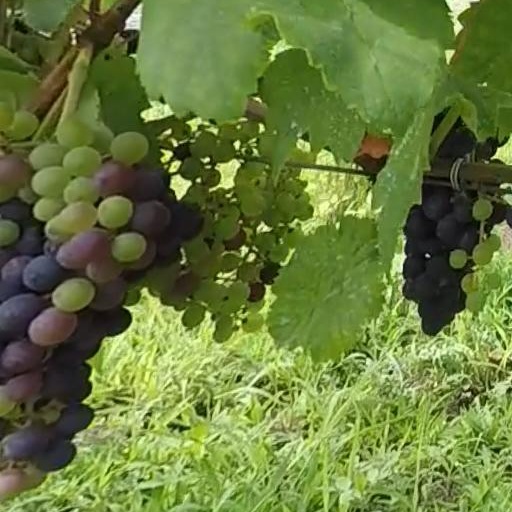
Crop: grape